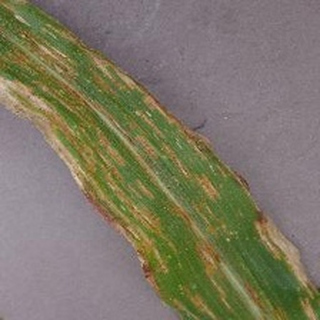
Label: corn_northern_leaf_blight